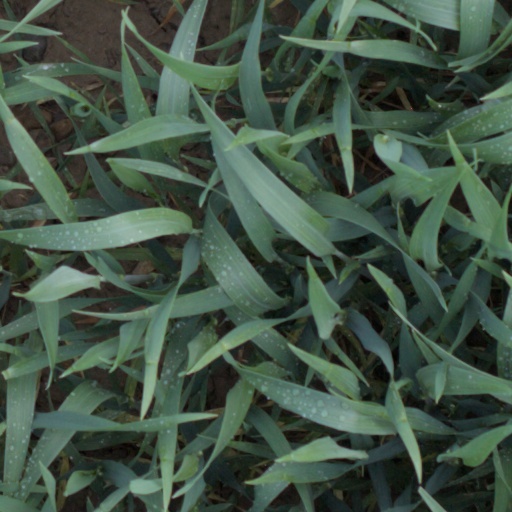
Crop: wheat